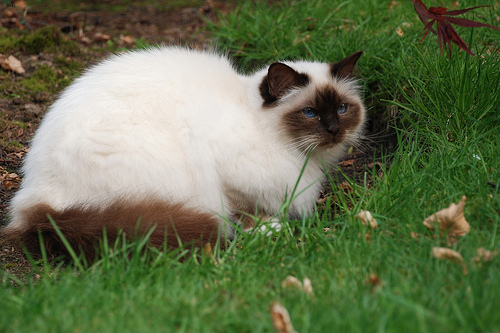
Animal: cat
Breed: birman